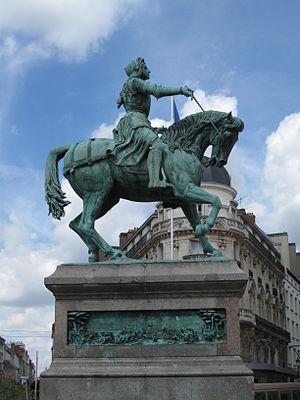
Statue de Jeanne d'Arc par Denis Foyatier, place du Martroi, Orléans, Loiret, France
Cet article recense les immeubles protégés au titre des monuments historiques en 2017, en France.
La liste de statues équestres de Jeanne d'Arc recense les statues équestres représentant de Jeanne d'Arc, héroïne de l'histoire de France, chef de guerre et sainte de l'Église catholique.
Cet article recense les statues équestres en France